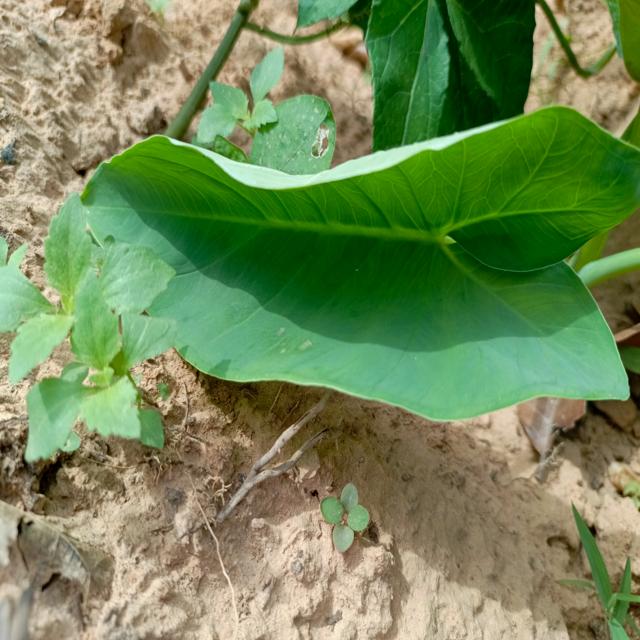
Label: Healthy